Bebeto

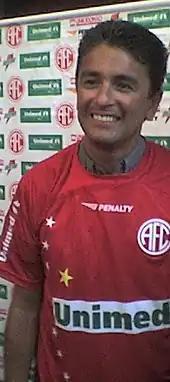
Bebeto in 2009

Bebeto, who was born in Salvador, Bahia, started his career in 1983 with Vitória.